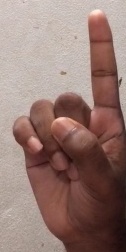
ASL sign: 1